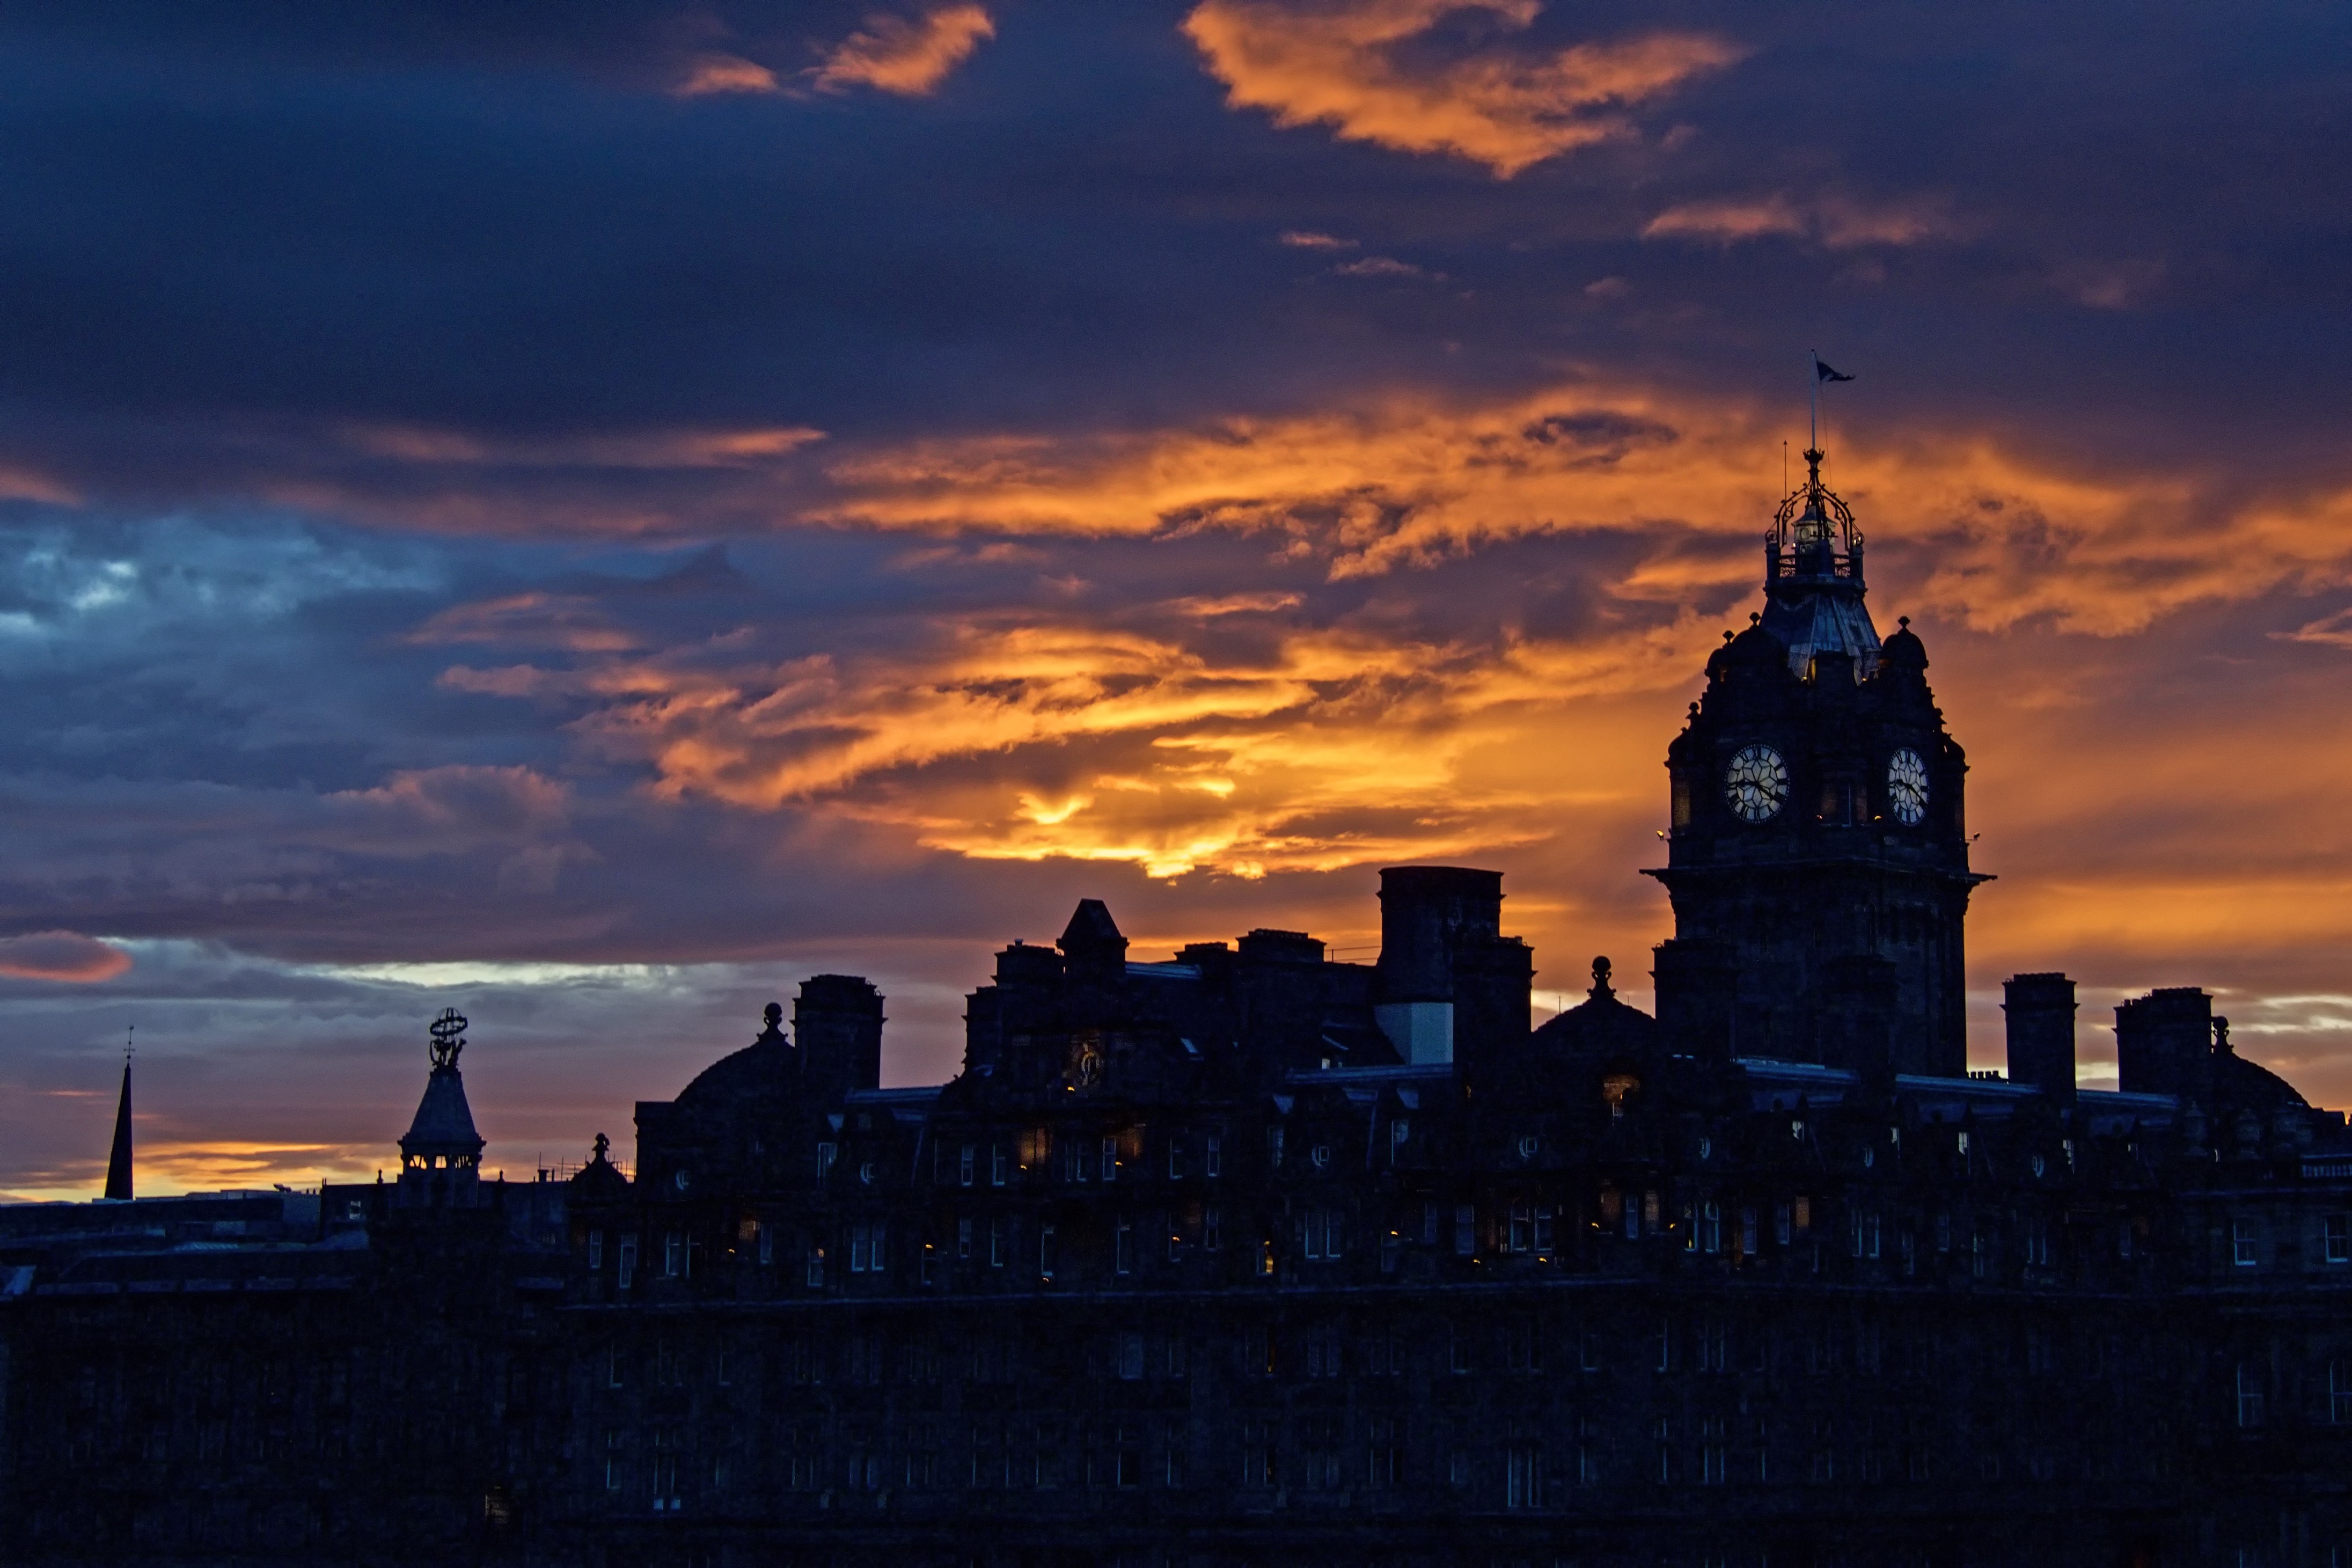
horizon, cloud, architecture, sky, sunrise, sunset, skyline, morning, building, dawn, cityscape, dusk, evening, reflection, castle, scotland, edinburgh, victorian, afterglow, balmoral hotel, william hamilton beattie